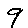
Label: 9